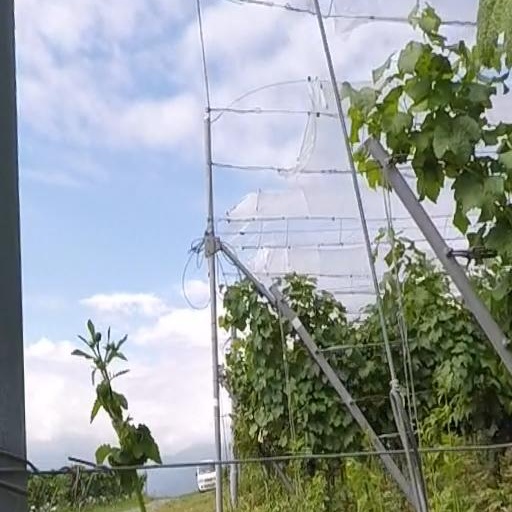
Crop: grape